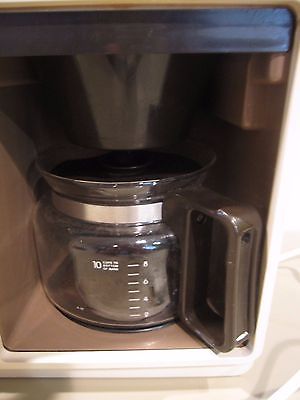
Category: coffee maker